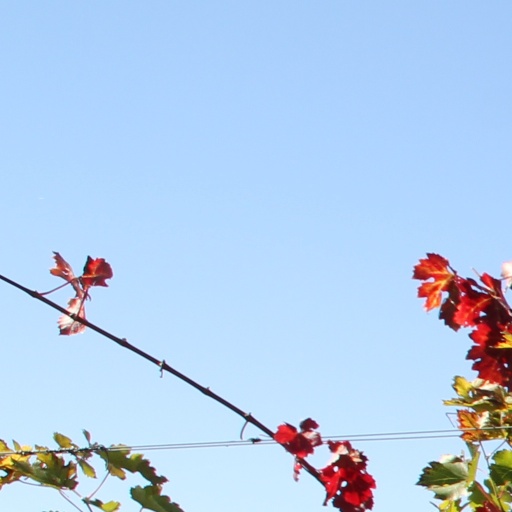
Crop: grape